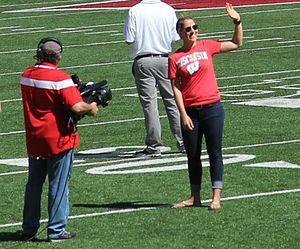
Meghan Duggan est une joueuse américaine de hockey sur glace évoluant dans la ligue élite féminine en tant qu'ailier droit. Elle a remporté trois titres olympiques, deux médailles d'argent aux Jeux olympiques de Vancouver en 2010 et aux Jeux olympiques de Sotchi en 2014, et une médaille d'or aux Jeux olympiques de Pyeongchang en 2018. Elle a également représenté les États-Unis dans 8 championnats du monde, remportant 7 médailles d'or et 1 médaille d'argent. Elle est capitaine de l'Équipe des États-Unis de hockey sur glace féminin depuis 2014.